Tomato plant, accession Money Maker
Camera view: bottom (45 deg); turntable rotation: 240 degrees
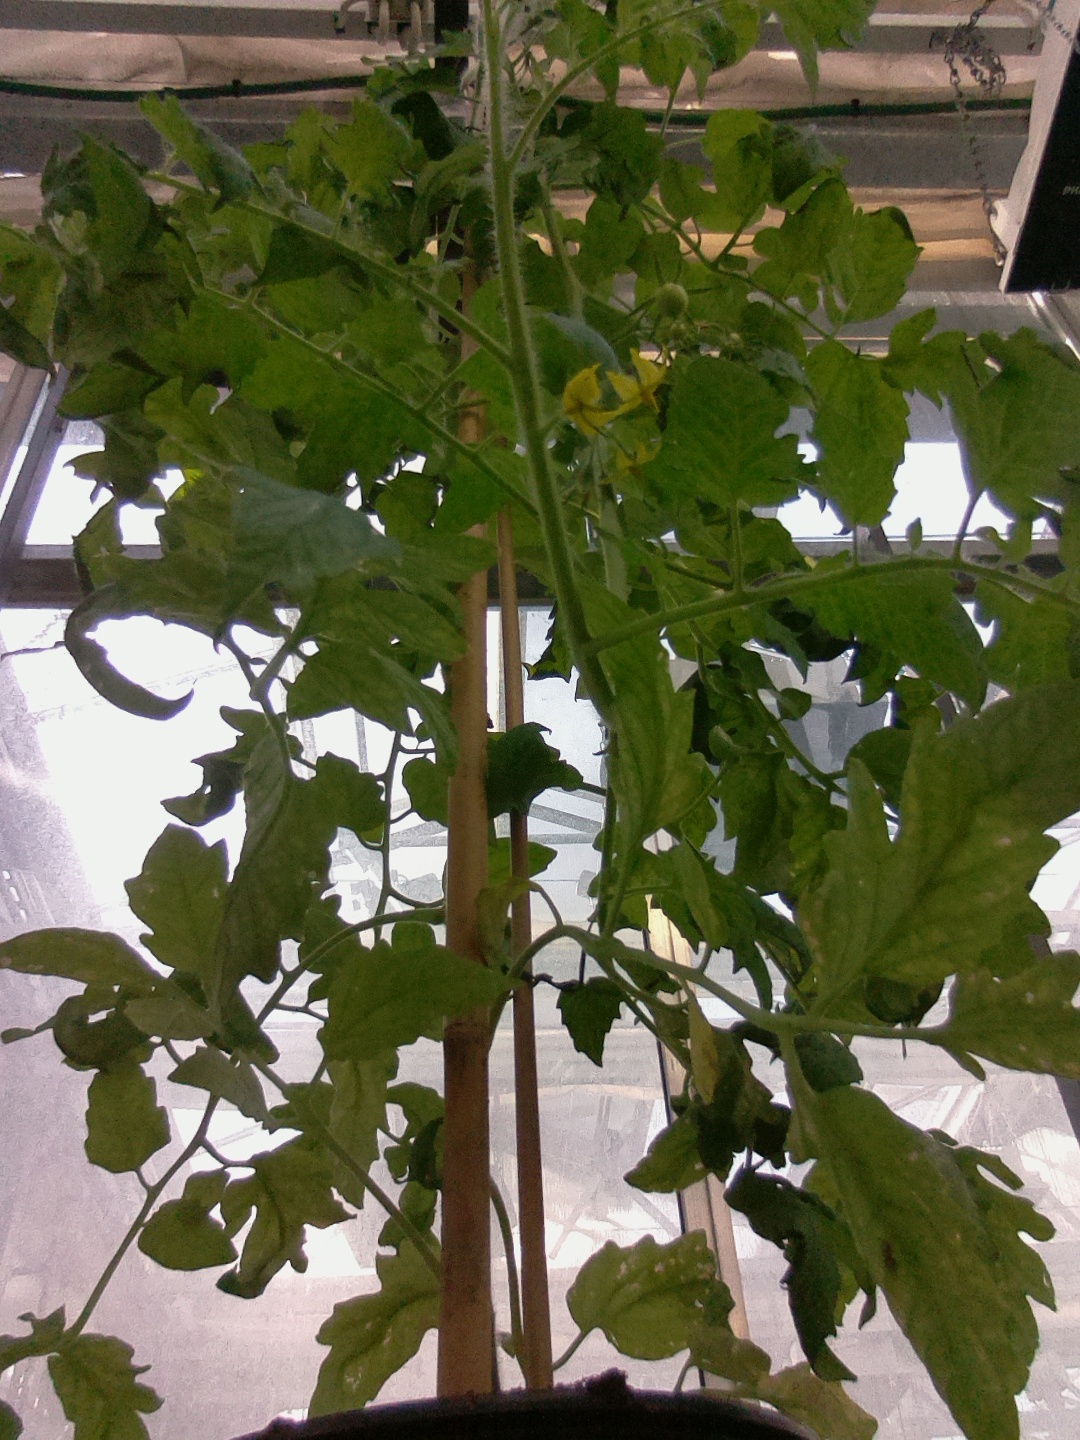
BBCH growth stage 71: 10%-20% of final fruit size